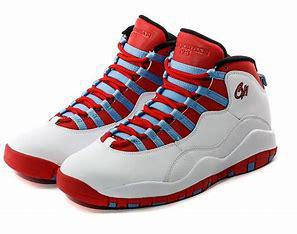
Brand: Jordan
Model: 10 Retro